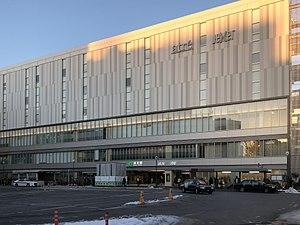
La gare d'Urawa est une gare ferroviaire japonaise située dans l'arrondissement d'Urawa à Saitama. Elle est gérée par la East Japan Railway Company.